David Schwartz (violist)

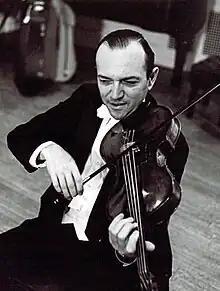
David Schwartz at the viola in the 1960s

David Schwartz (June 18, 1916 – June 5, 2013) was an American violist and music instructor. Schwartz's career spanned orchestral music, chamber music, and studio recording, but he is most recognized for his chamber music performances and recordings with the Yale and Paganini Quartets.